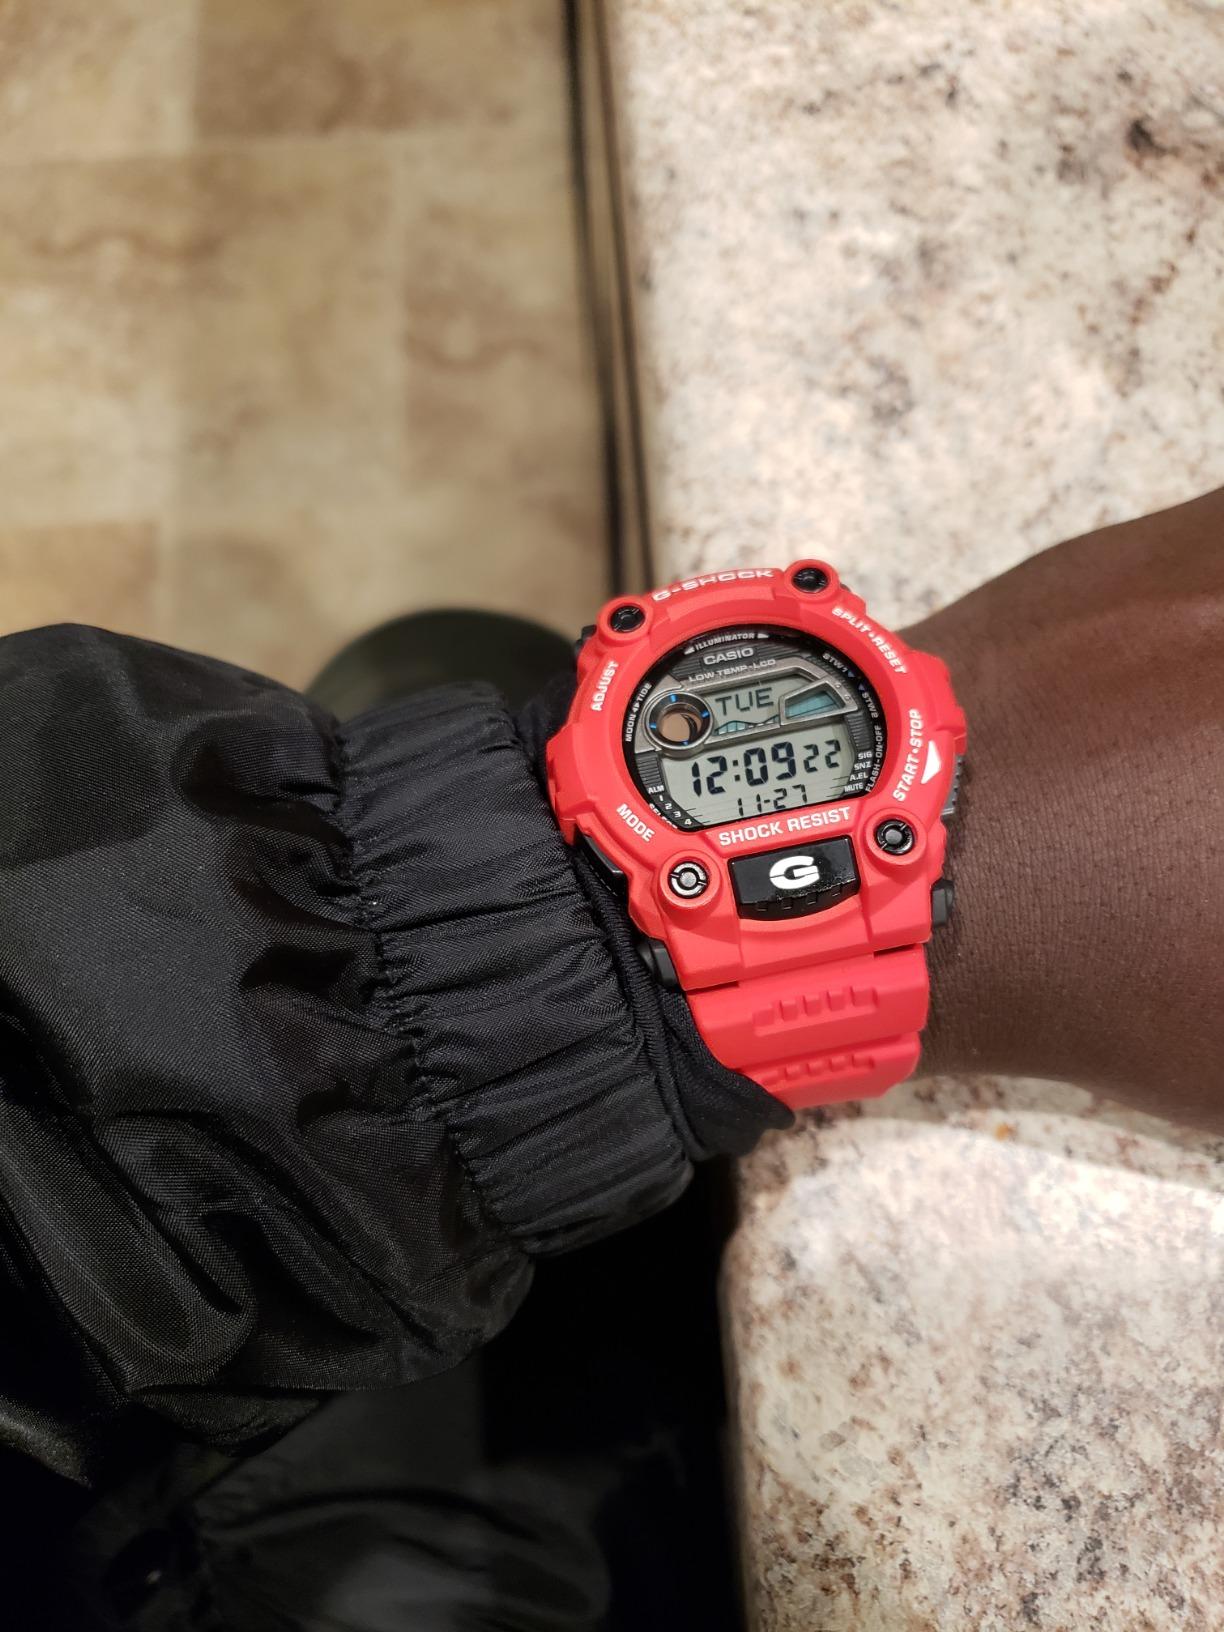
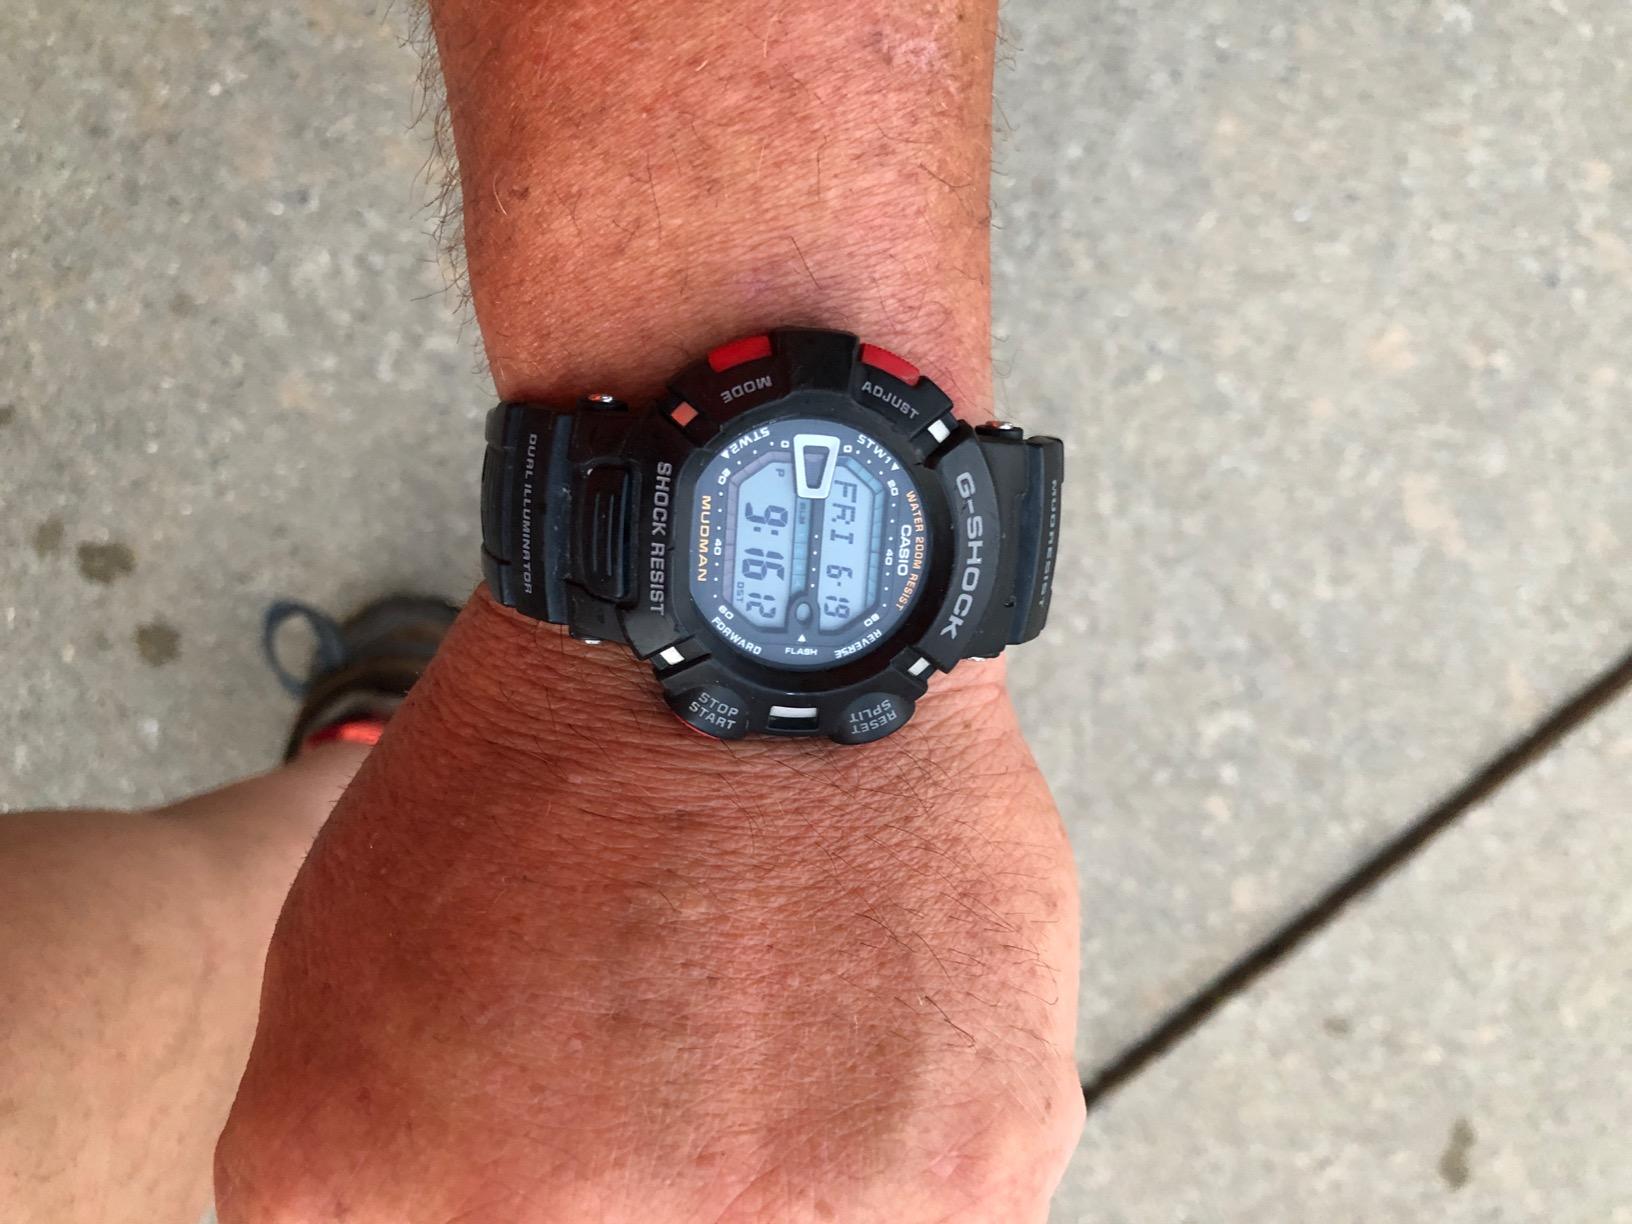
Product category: accessories_watch
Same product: no